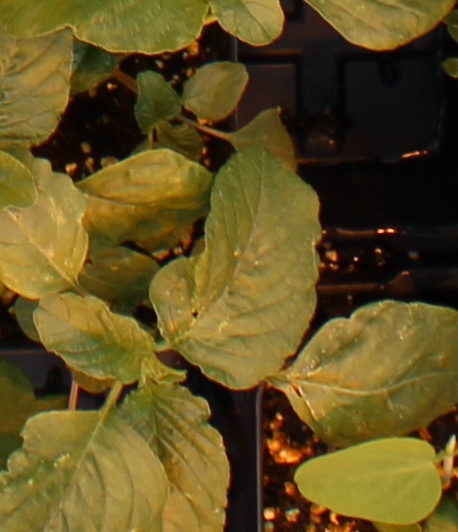
Label: Redroot Pigweed